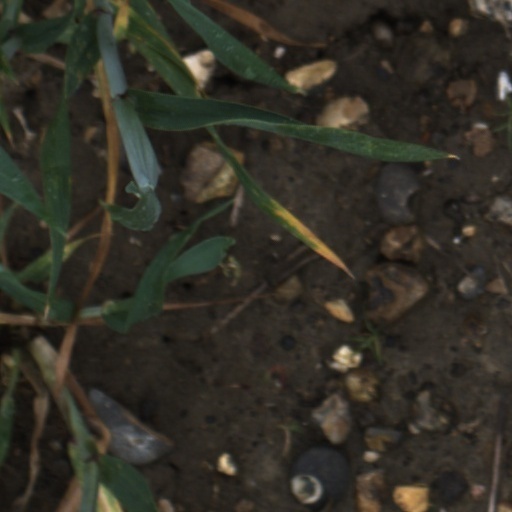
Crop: wheat